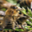
Label: bee